Pinjarra, Western Australia

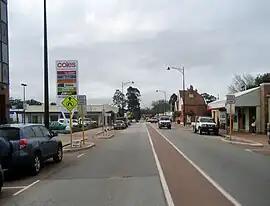
Pinjarra

Pinjarra is a town in the Peel region of Western Australia along the South Western Highway, from the state capital, Perth and south-east of the coastal city of Mandurah. Its local government area is the Shire of Murray. At the 2016 census, Pinjarra had a population of 4910.